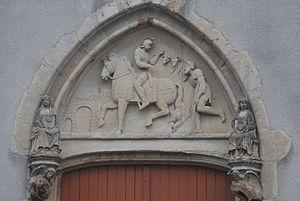
Tympan du portail principal de l'église de Baugy représentant les trois vertus
Baugy est une commune française située dans le département du Cher, en région Centre-Val de Loire.